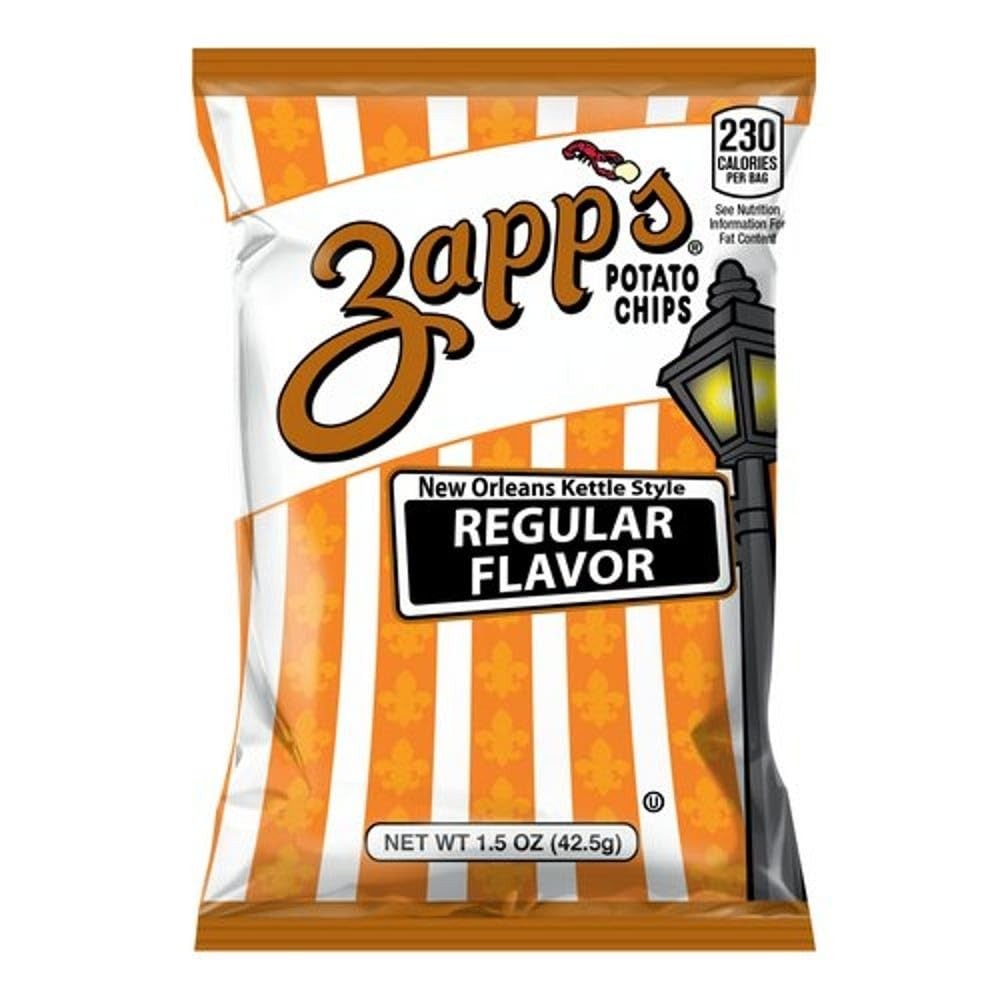
Item Name: Zapps Regular Flavor Potato Chips, 1.5 Ounce - 60 per case.
Bullet Point: Country of Origin: United States
Product Description: Features: Legendary Zapps Potato Chips were founded in Memphis, Tennessee in 1987 by two brothers with a recipe for a better potato chip. It wasnt long before word spread .... and the Zapps movement got rolling. Dirty Potato Chips get their nickname from the fact that the potato slices are not washed after slicing, leaving the potatoes as-is with the natural juices - and real potato flavor - still on the chip. Once the chips are sliced, they head right into a peanut oil blend and cook kettle style to golden perfection. The result is a totally unique crunchy, tastier potato chip with a rich, delicious real potato flavor. Zapps - Authentic, Craft Flavor and Unique, Bold Flavors.
Value: 90.0
Unit: Ounce

Price: 59.72